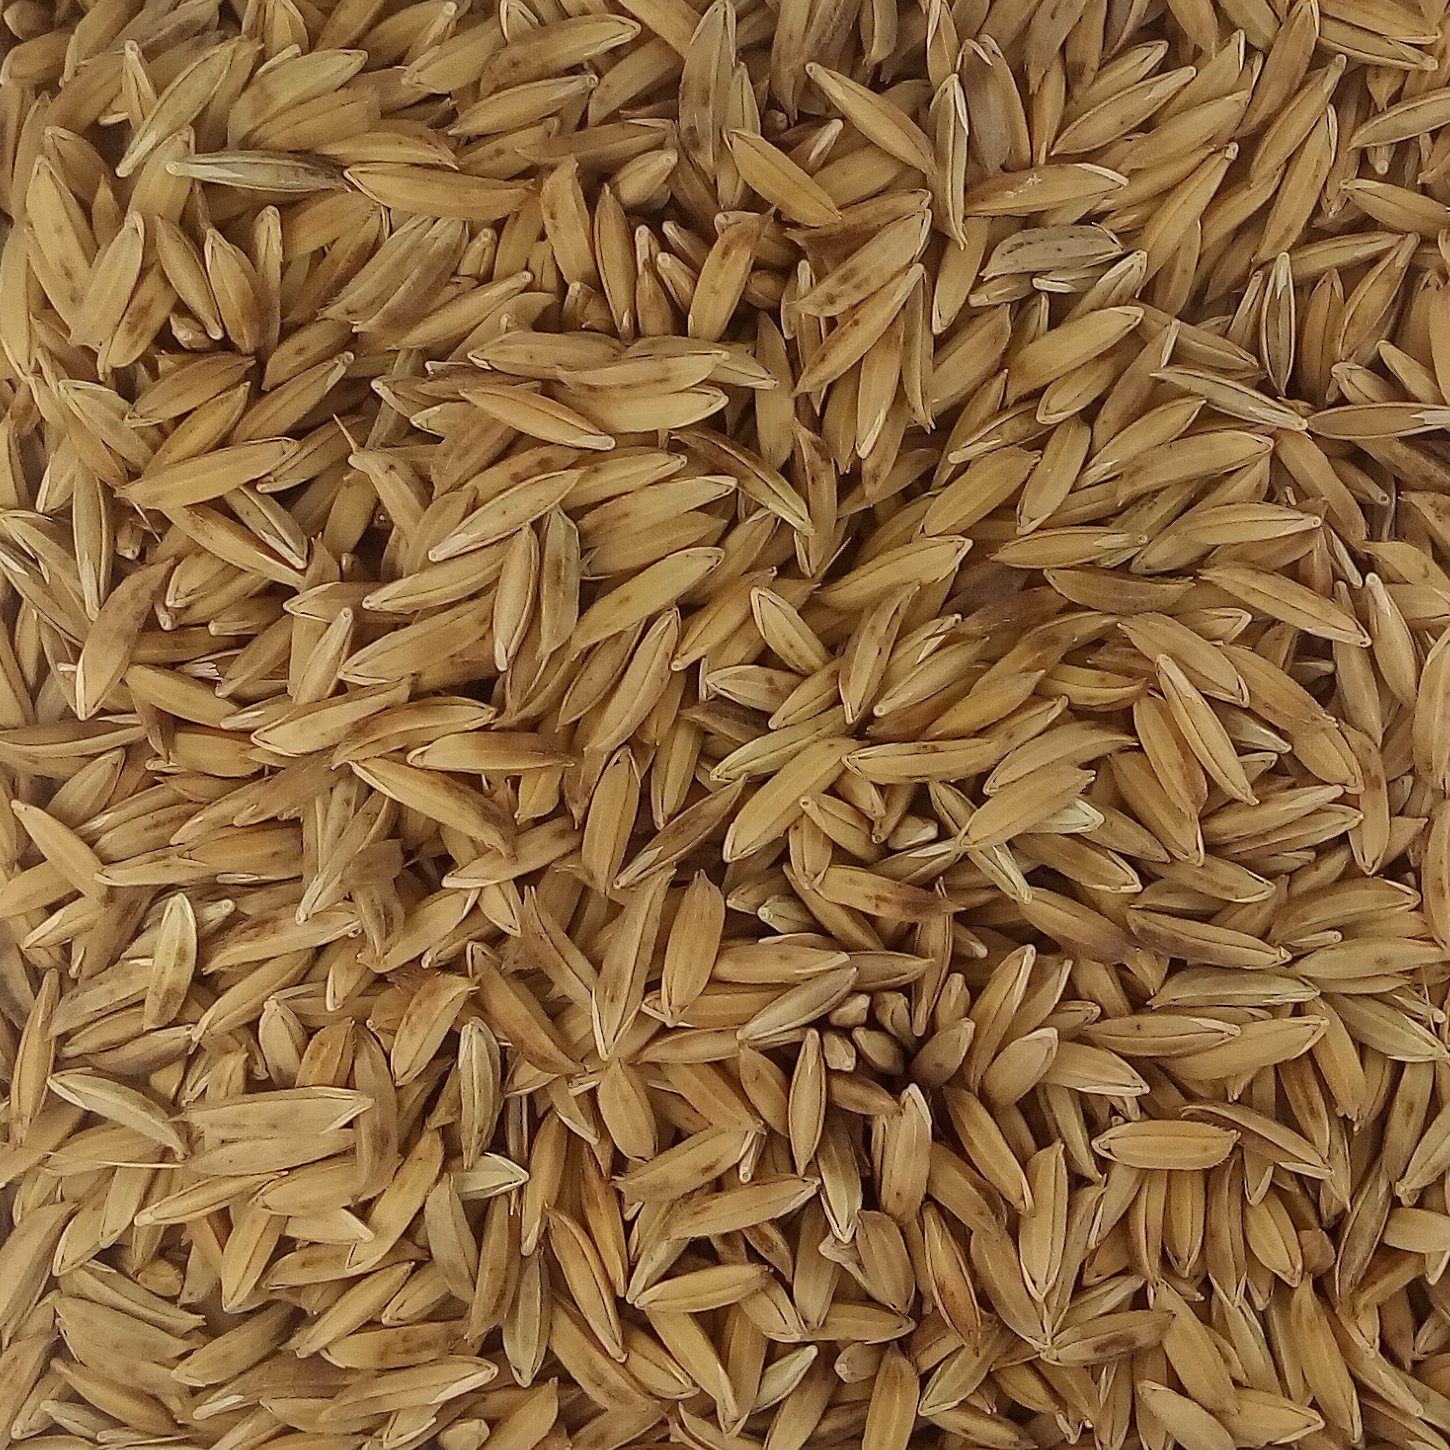
Rice seed variety: BAS_370